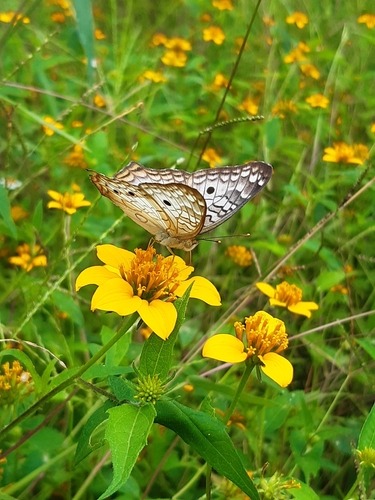
Scientific name: Anartia jatrophae
Common name: White peacock
Family: Nymphalidae
Order: Lepidoptera
Pollinator type: Primary pollinator
Habitat: Gardens, parks, and open areas
Geographic range: Southern United States to Argentina
Conservation status: Least Concern